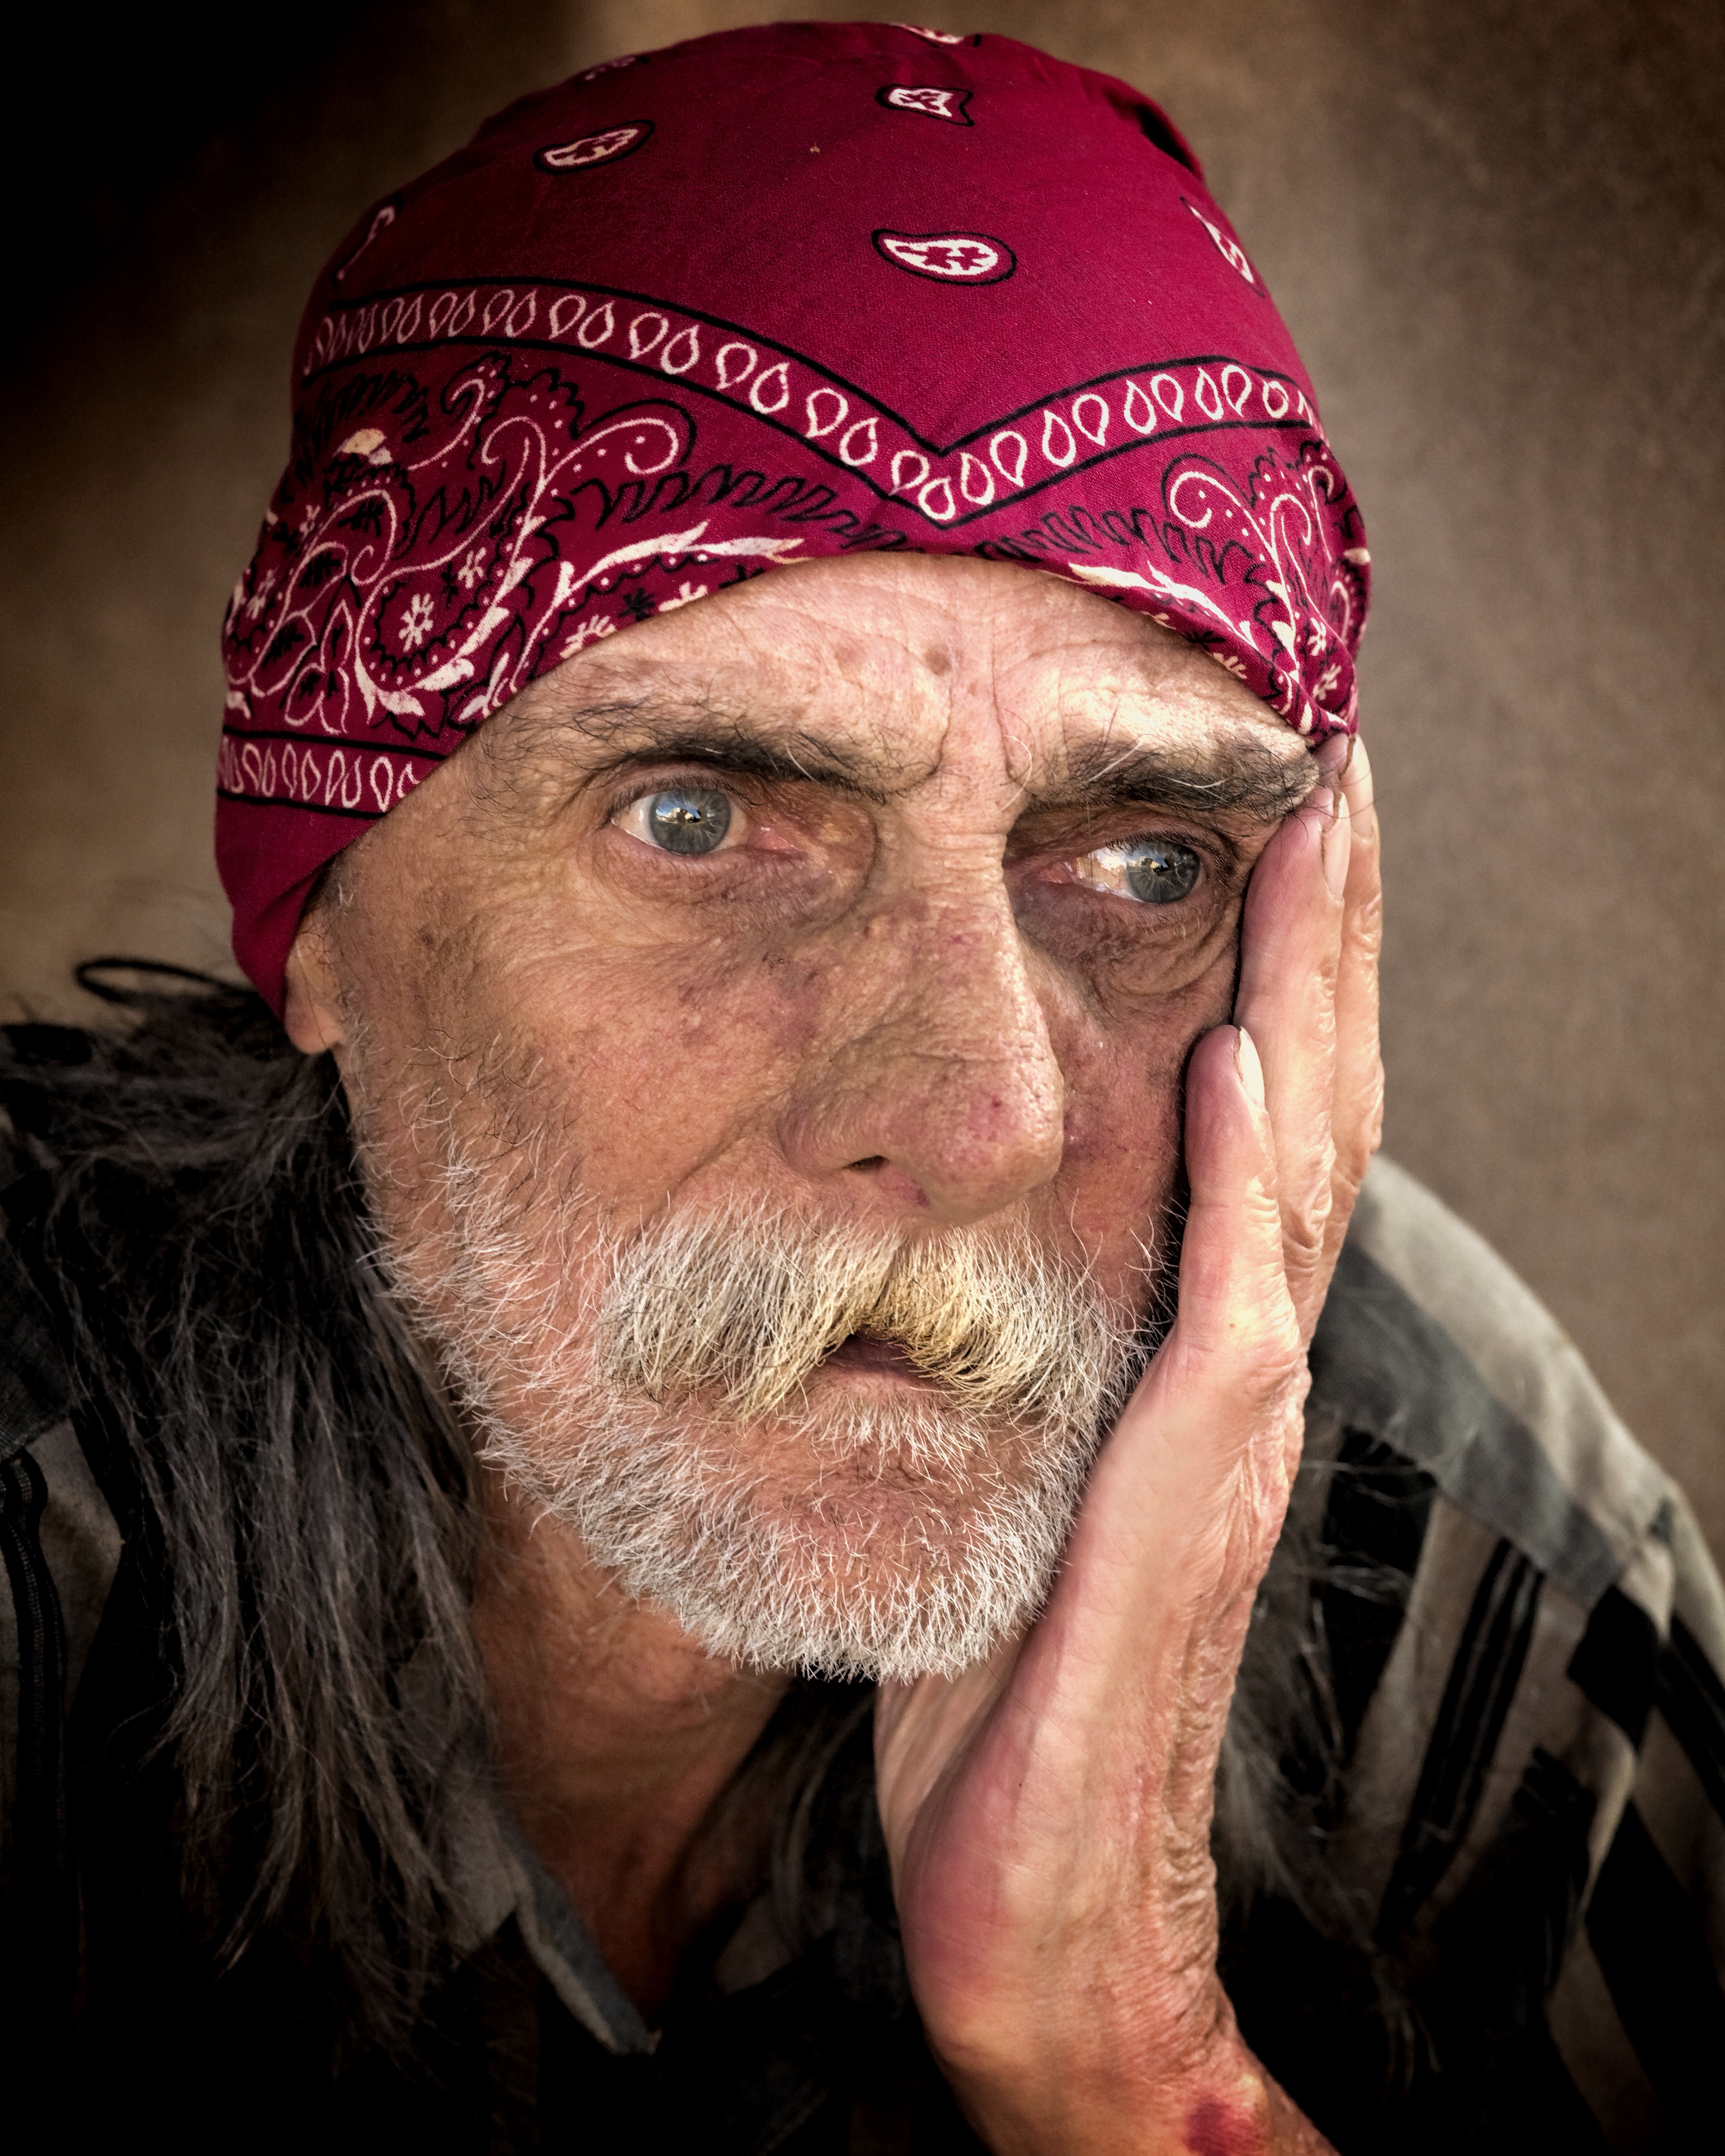
man, person, people, hair, street, old, city, alone, male, social, sadness, portrait, color, sitting, money, charity, human, dirty, lonely, hairstyle, beard, life, help, sad, face, men, homeless, loneliness, head, poverty, problem, begging, beggar, depression, unhappy, despair, donation, poor, hungry, hunger, jobless, homelessness, facial hair